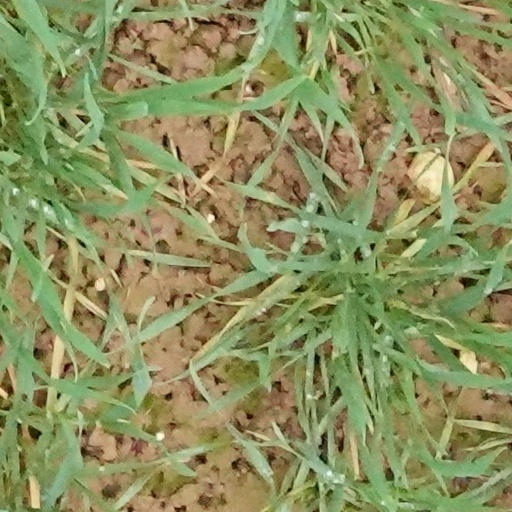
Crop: wheat